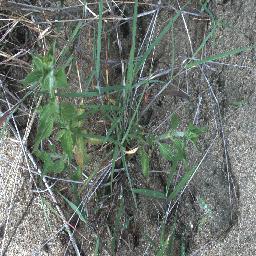
Label: siam_weed